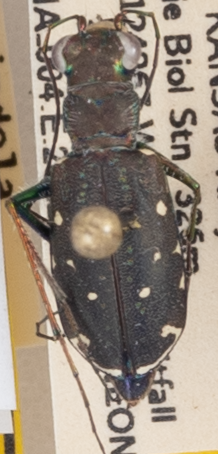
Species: Cicindela punctulata punctulata
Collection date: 2022-08-31
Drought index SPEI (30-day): -1.22
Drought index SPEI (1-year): -0.372
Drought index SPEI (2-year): -0.32